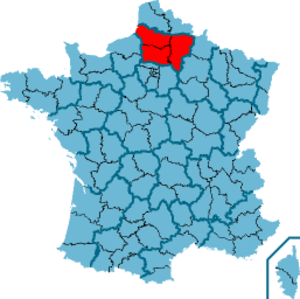
Les élections régionales ont eu lieu le 22 mars 1992. Ces élections voient l'affaiblissement de la gauche traditionnelle, aux dépens des partis écologistes et du renforcement du Front national qui double son nombre d'élus.
Les élections régionales ont eu lieu le 16 mars 1986. Ce sont les premières élections régionales de la Ve République. Jusque là les conseils régionaux, créent en 1972, étaient composés à moitié des parlementaires de la région et l'autre moitié de représentants des départements et des grandes communes.
Les élections régionales ont eu lieu les 14 et 21 mars 2010. La région reste à gauche, Claude Gewerc étant élu à la faveur d'une triangulaire et après ralliement de la liste EELV à la liste socialiste.